Art dealer

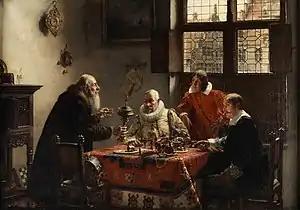
"At the art dealer" by Max Gaisser, 1889

An art dealer is a person or company that buys and sells works of art, or acts as the intermediary between the buyers and sellers of art.